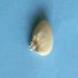
Maize quality: Good